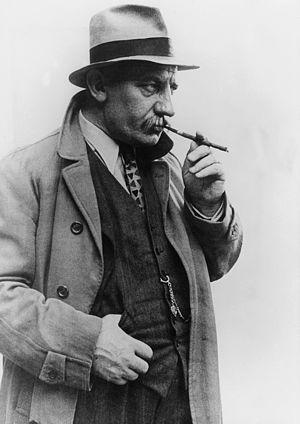
Heinrich Gretler est un acteur suisse né le 1ᵉʳ octobre 1897 à Zurich et mort dans cette ville le 30 septembre 1977.